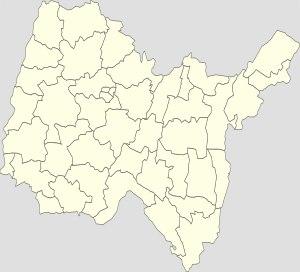
Cet article présente la liste des cantons du département de l'Ain. De 49 cantons à la création des départements en 1790, le nombre est réduit à 32 lors de la refonte de la carte cantonale de 1801, puis augmente peu à peu jusqu'à 43 pour suivre l'évolution démographique. Le redécoupage cantonal de 2014, applicable à partir des élections départementales de mars 2015, réduit le nombre de cantons à 23.